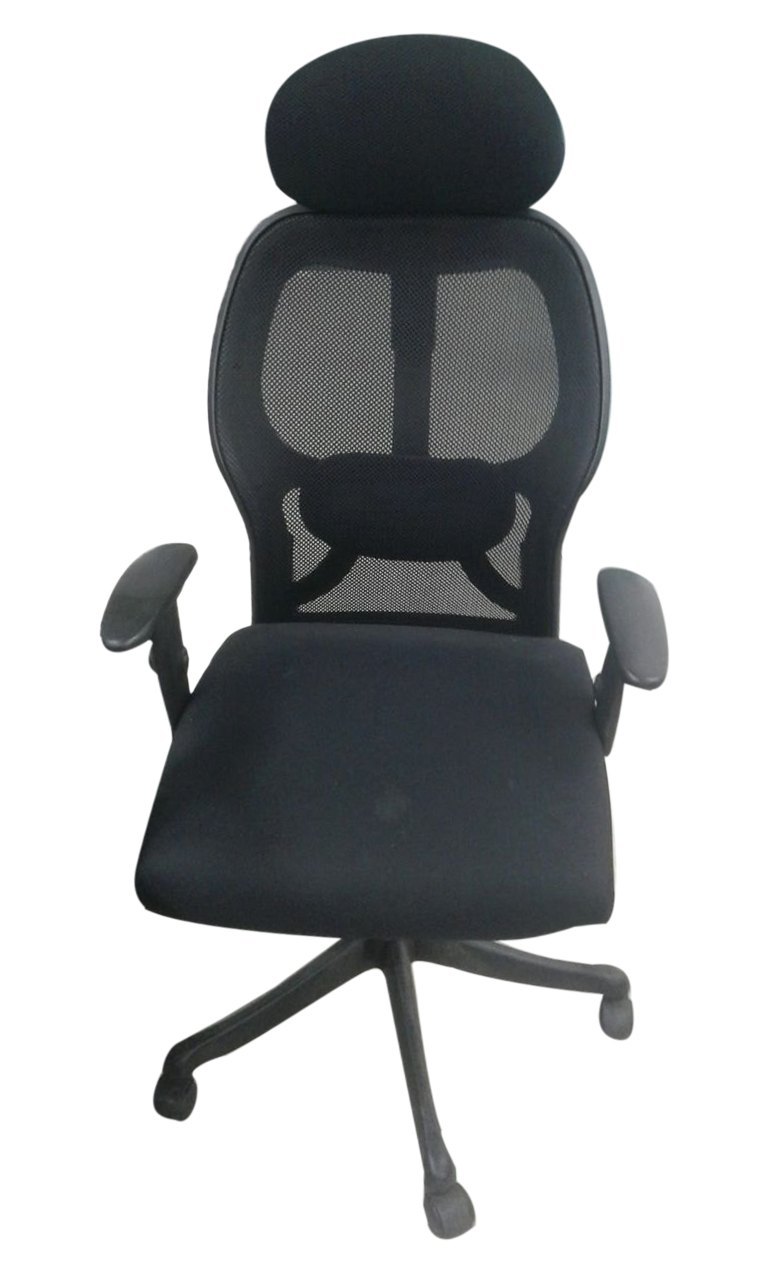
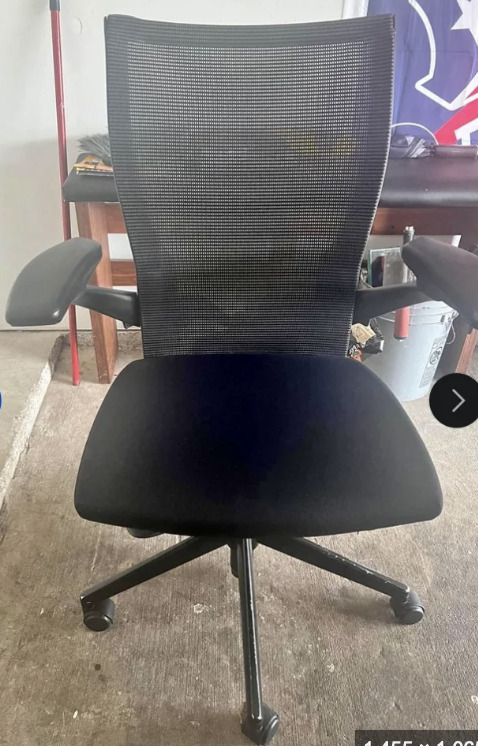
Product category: items_chair
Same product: no